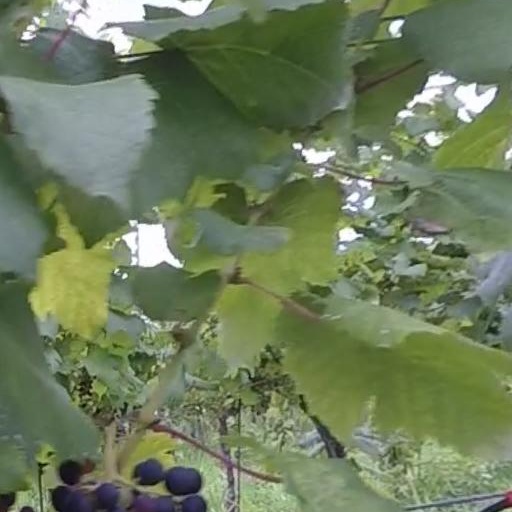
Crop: grape